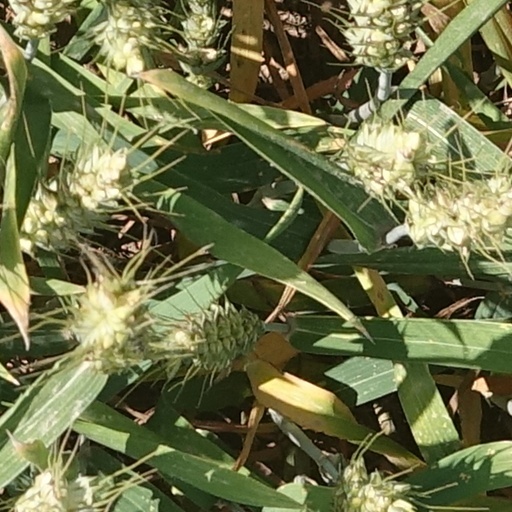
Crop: wheat